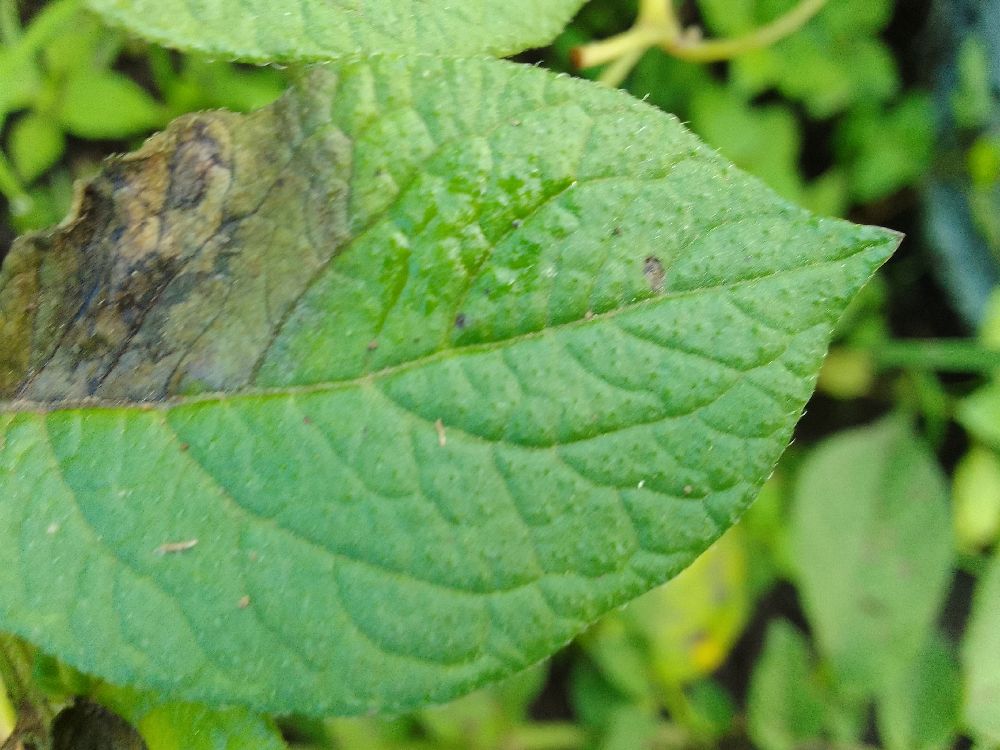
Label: Late blight